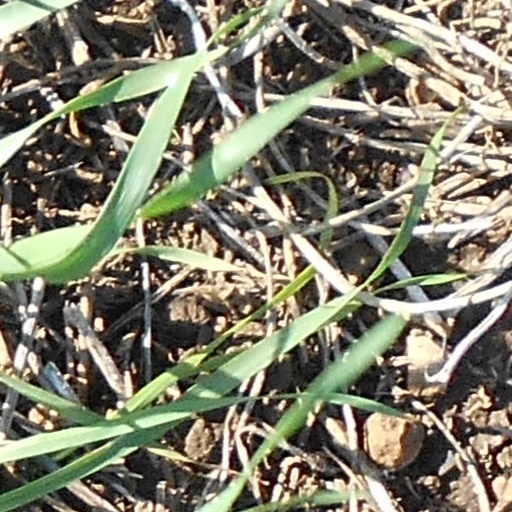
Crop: wheat